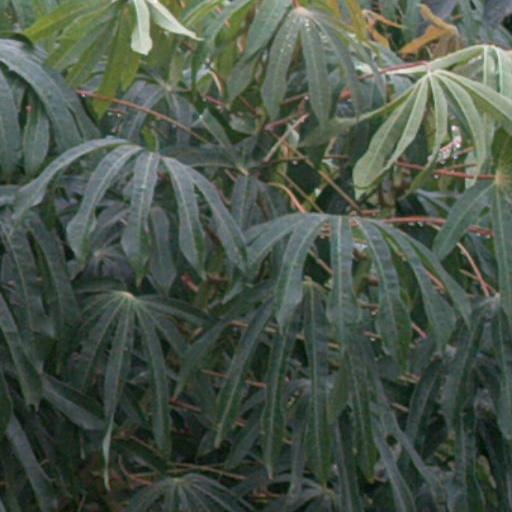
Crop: cassava